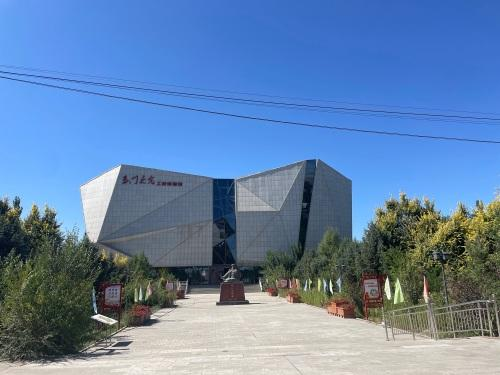
地标名称：玉门之光工业体验馆
所在城市：酒泉市·玉门市